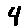
Label: 4